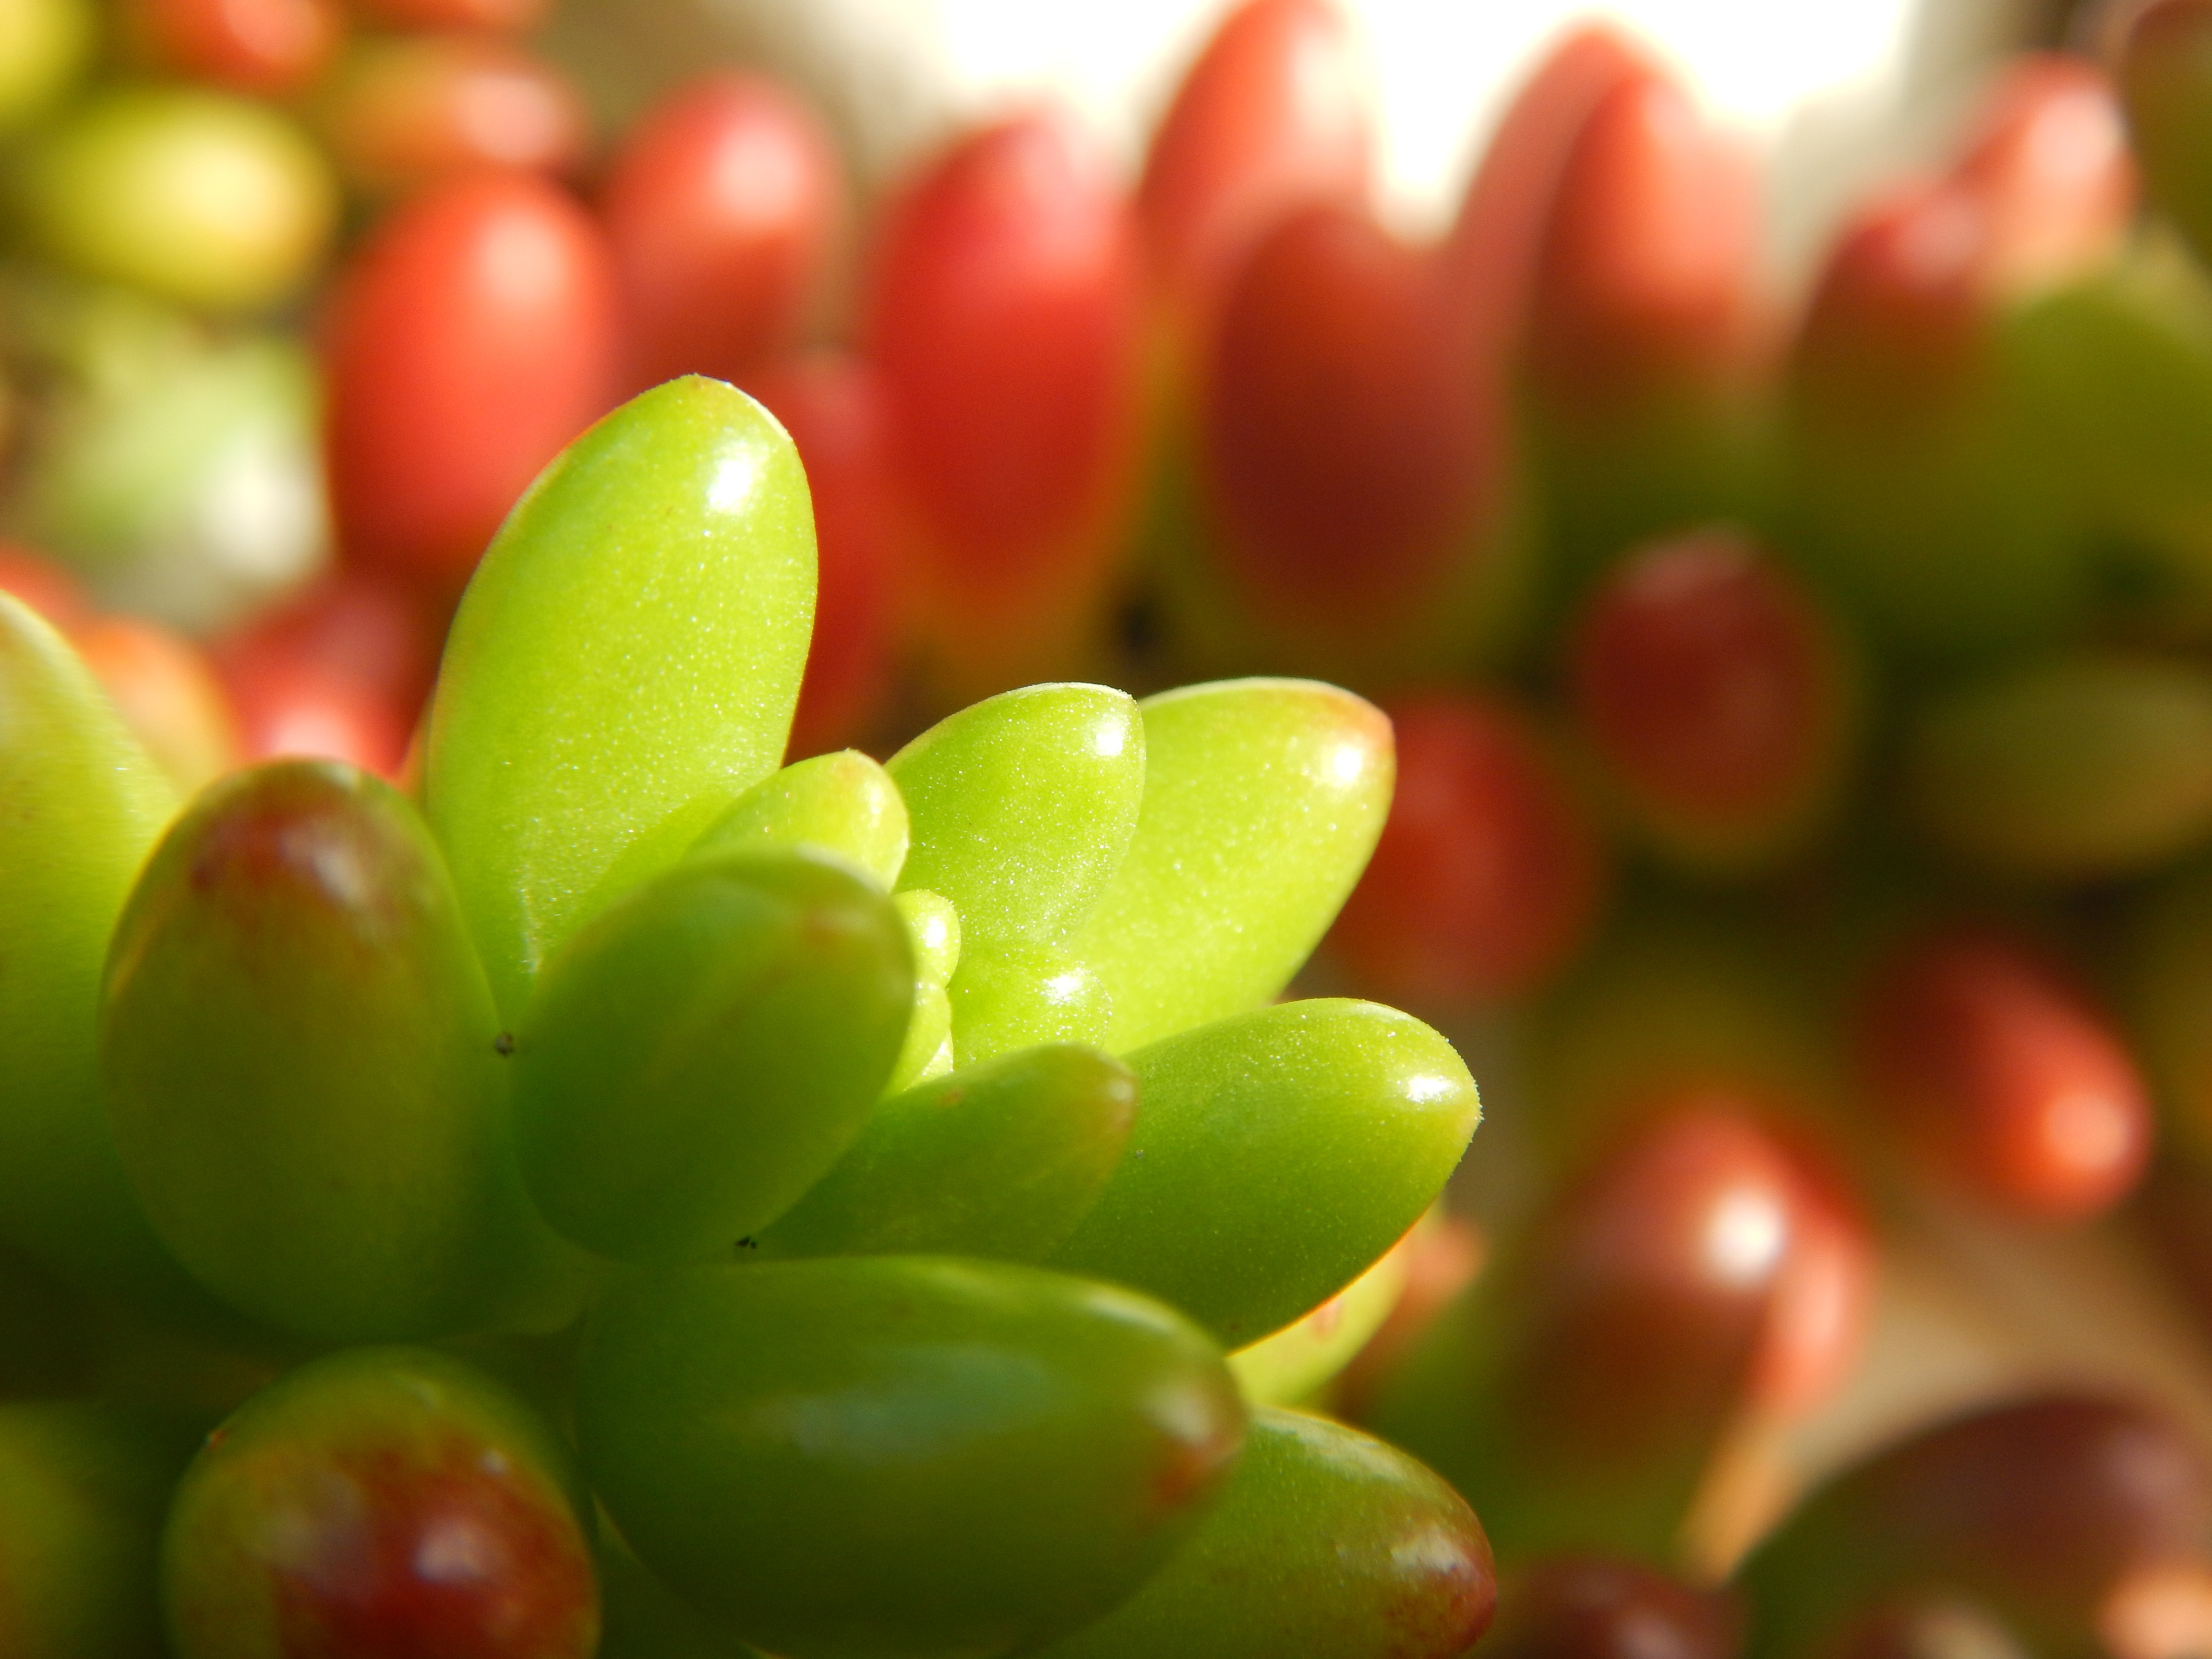
nature, plant, fruit, flower, food, green, red, produce, tropical, garden, flora, shrub, depth of field, macro photography, out of focus, flowering plant, land plant